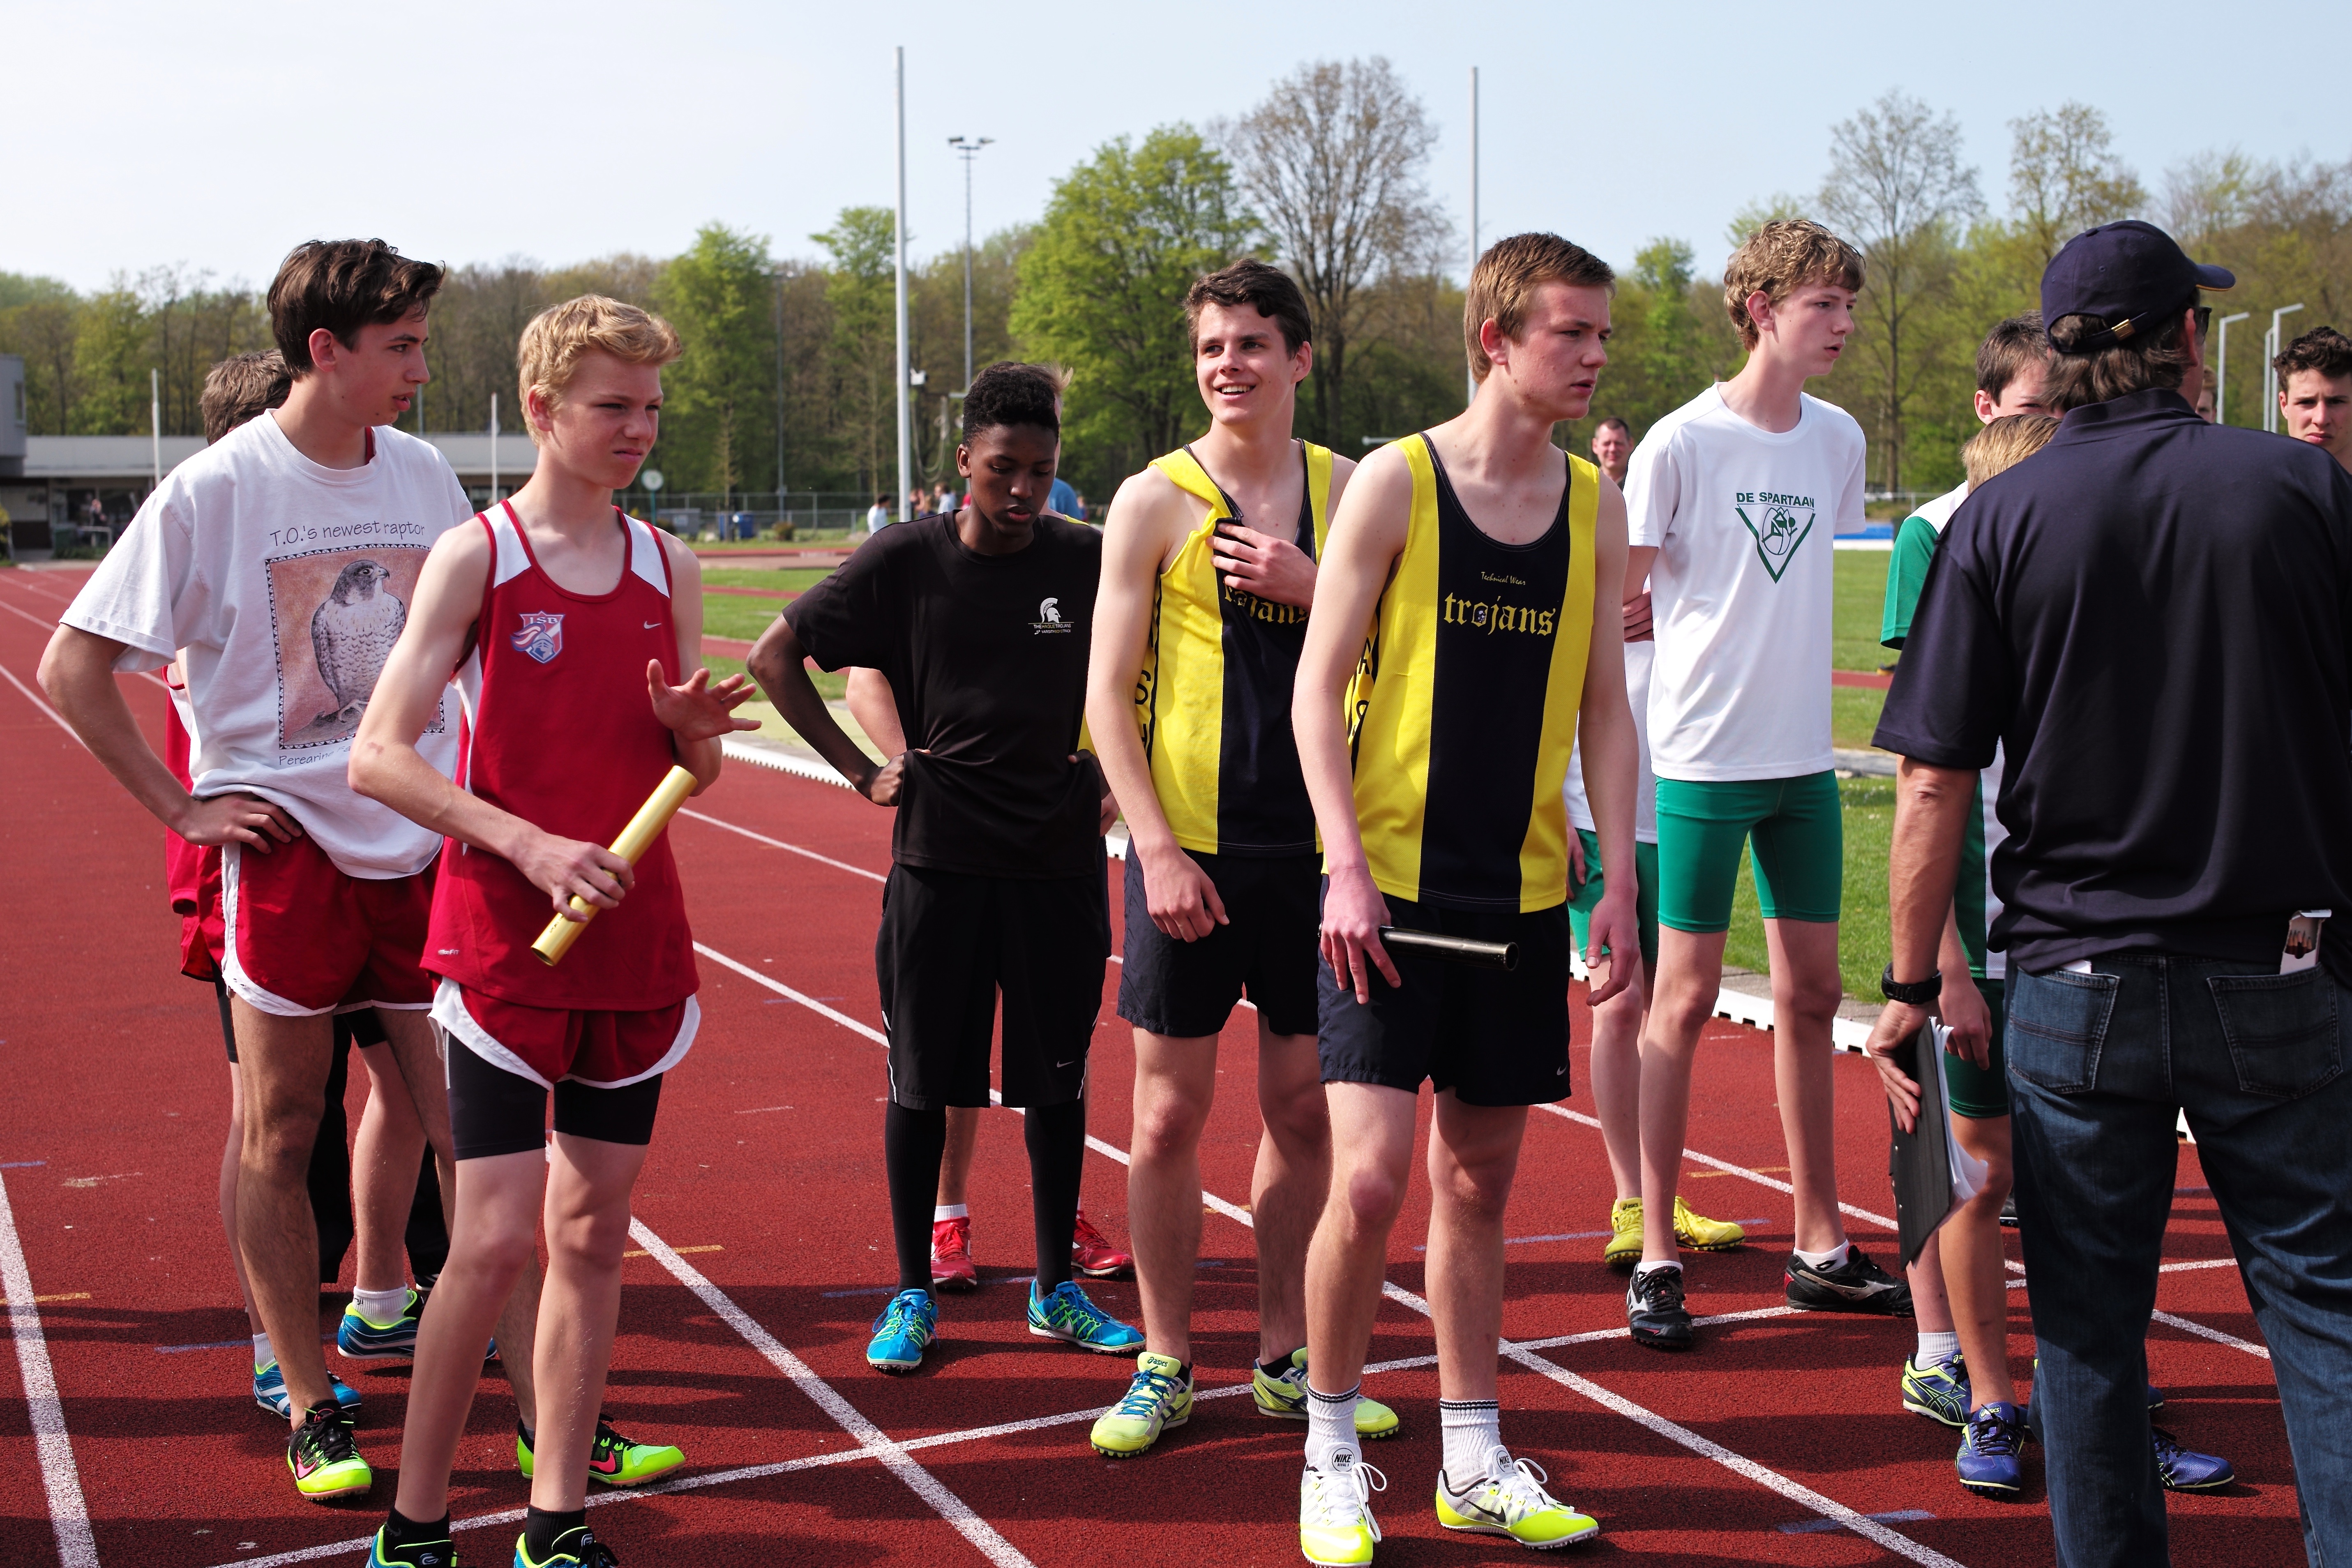
track, run, runner, ash, race, competition, holland, hague, netherlands, international, girls, m, american, team, sports, boys, 50, school, runners, endurance, junior, leica, 240, summilux, varsity, athletics, meet, sprint, endurance sports, duathlon, middle distance running